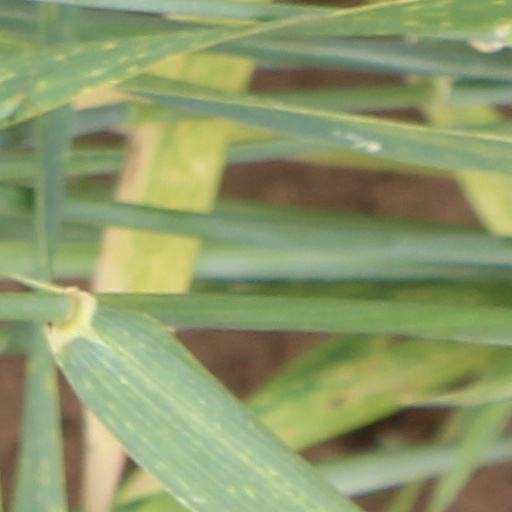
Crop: wheat